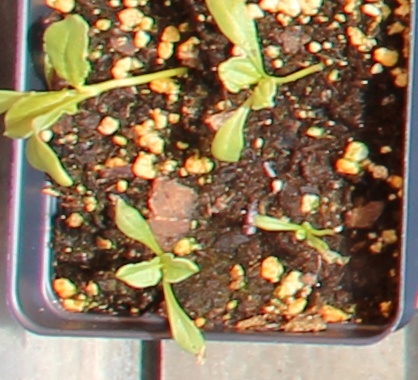
Label: Sugar beet